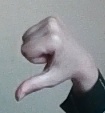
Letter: waw